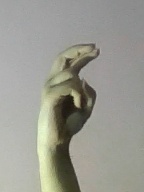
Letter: zay